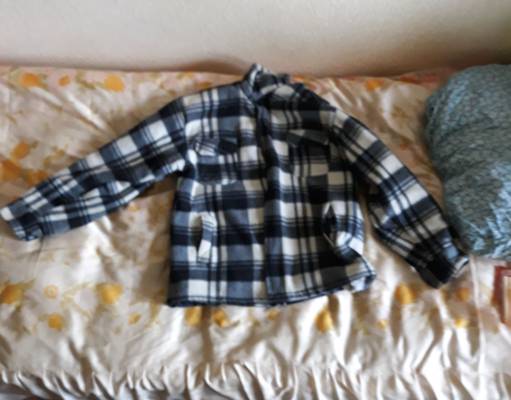
Waste category: clothes